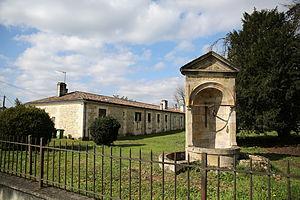
Ferme de Cérillan
Saint-Médard-en-Jalles est une commune du Sud-Ouest de la France, située dans le département de la Gironde, en région Nouvelle-Aquitaine.